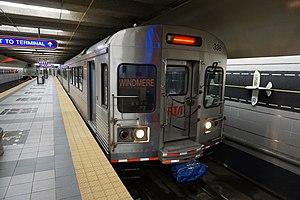
La Japan Transport Engineering Company, abrégé en J-TREC, est un fabricant japonais de véhicules ferroviaires basé à Yokohama. C'est une filiale de la East Japan Railway Company.